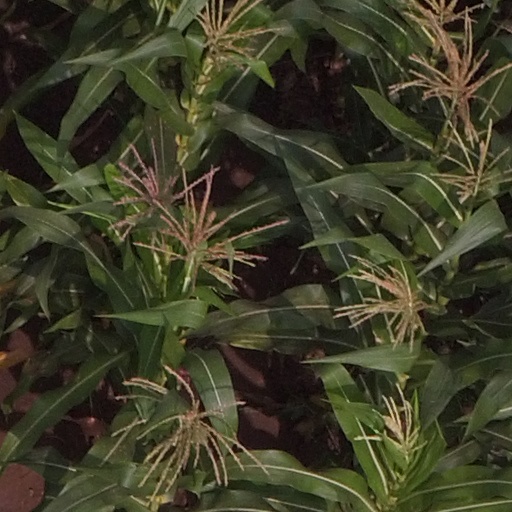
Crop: maize; corn